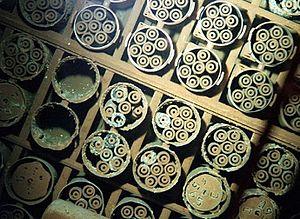
L'entreposage nucléaire désigne le fait de stocker de façon réversible du combustible irradié ou des déchets radioactifs ultimes. Par extension, un entreposage correspond à l'installation où est réalisée l'opération d'entreposage. Il existe une grande variété d'entreposage, la typologie prend en compte notamment la durée d'entreposage, les matières à entreposer ou les concepts mis en œuvre.
Le complexe nucléaire de Hanford, situé le long du Columbia au centre-sud de l'État de Washington, a connu plusieurs dénominations.